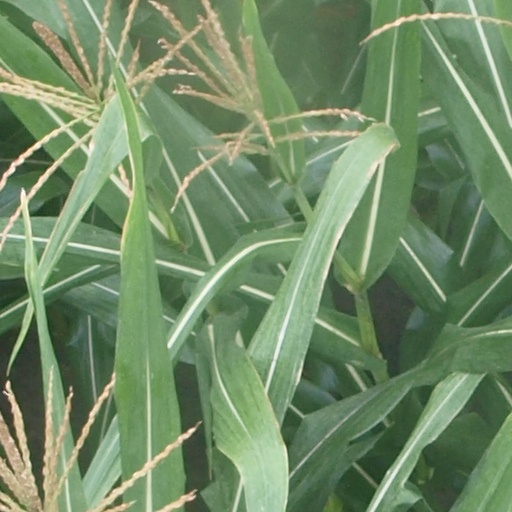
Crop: maize; corn